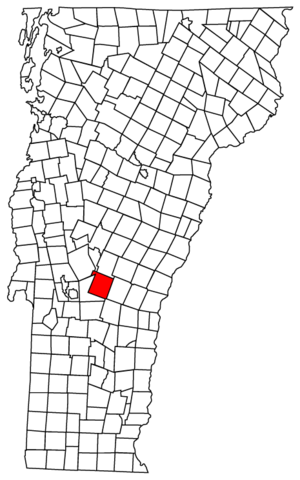
Killington est une ville américaine du Comté de Rutland dans le Vermont qui comptait 811 habitants lors du recensement de 2010. On y trouve notamment la station de ski Killington Resort, l'une des plus importantes de l'est du pays. La ville s'appelait initialement Sherburne et a été renommée Killington en 1999.